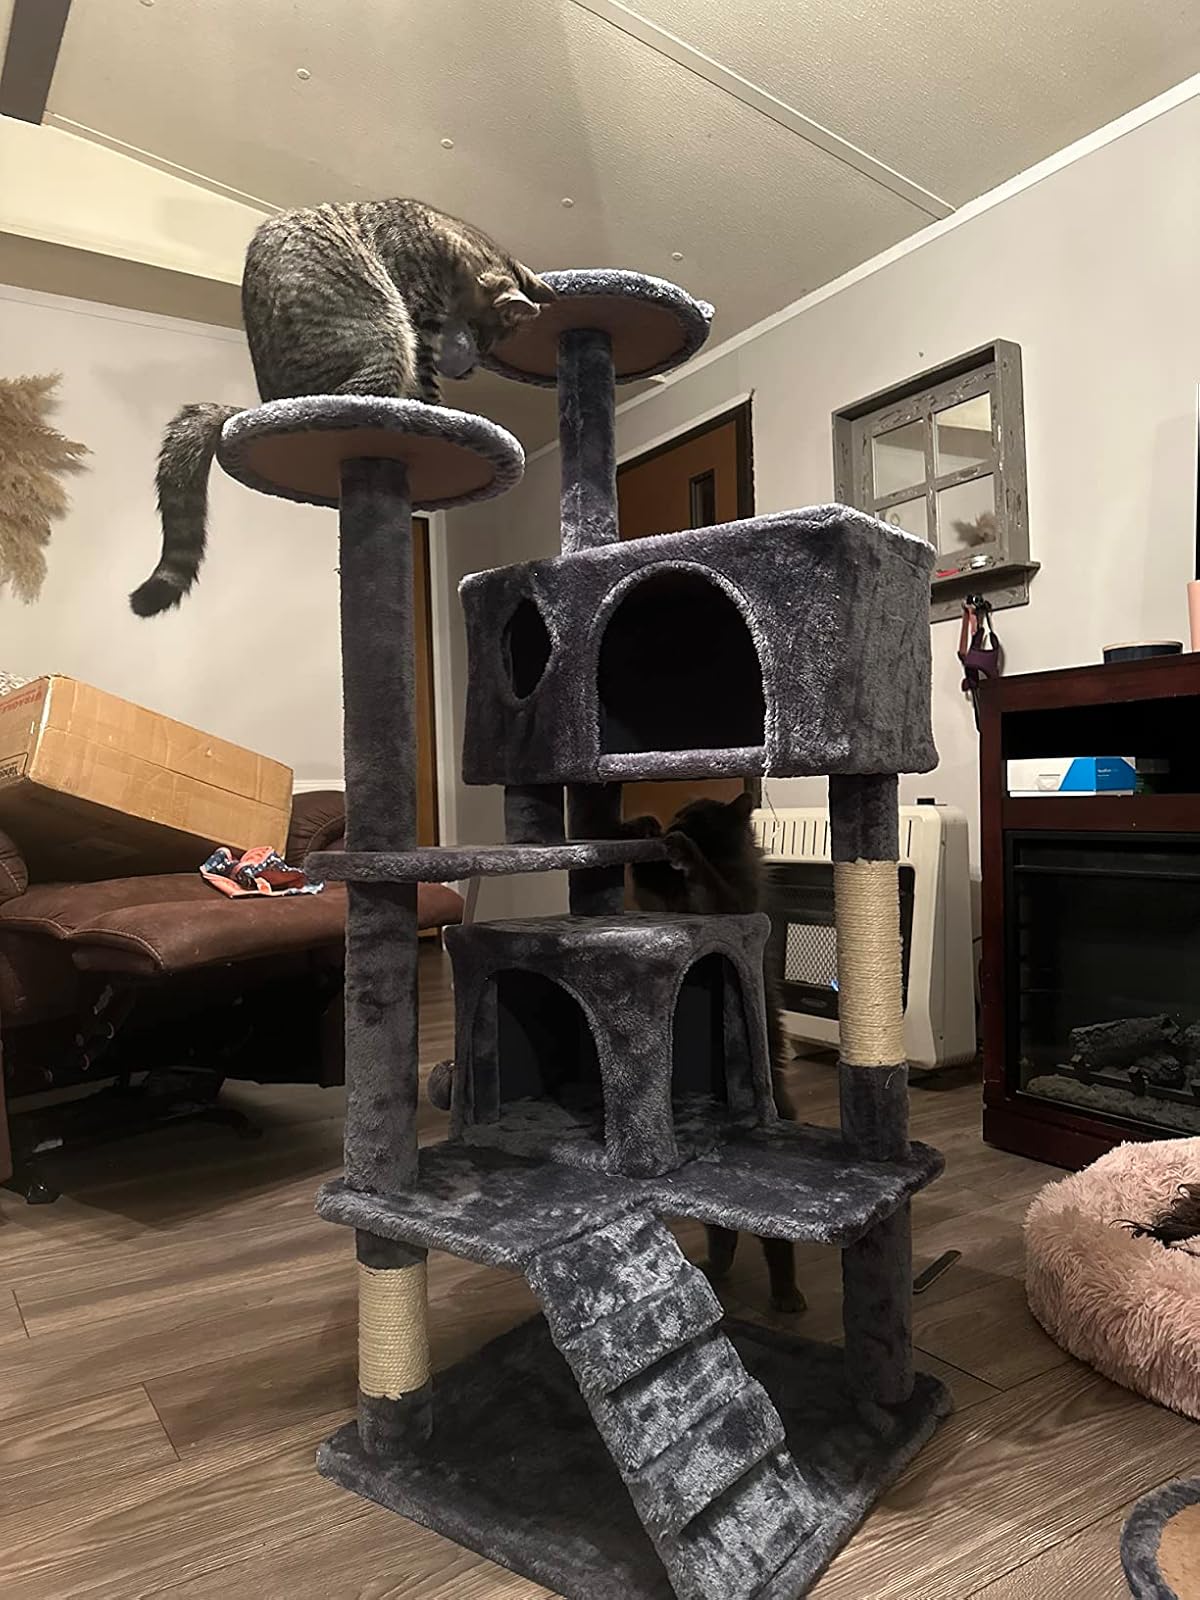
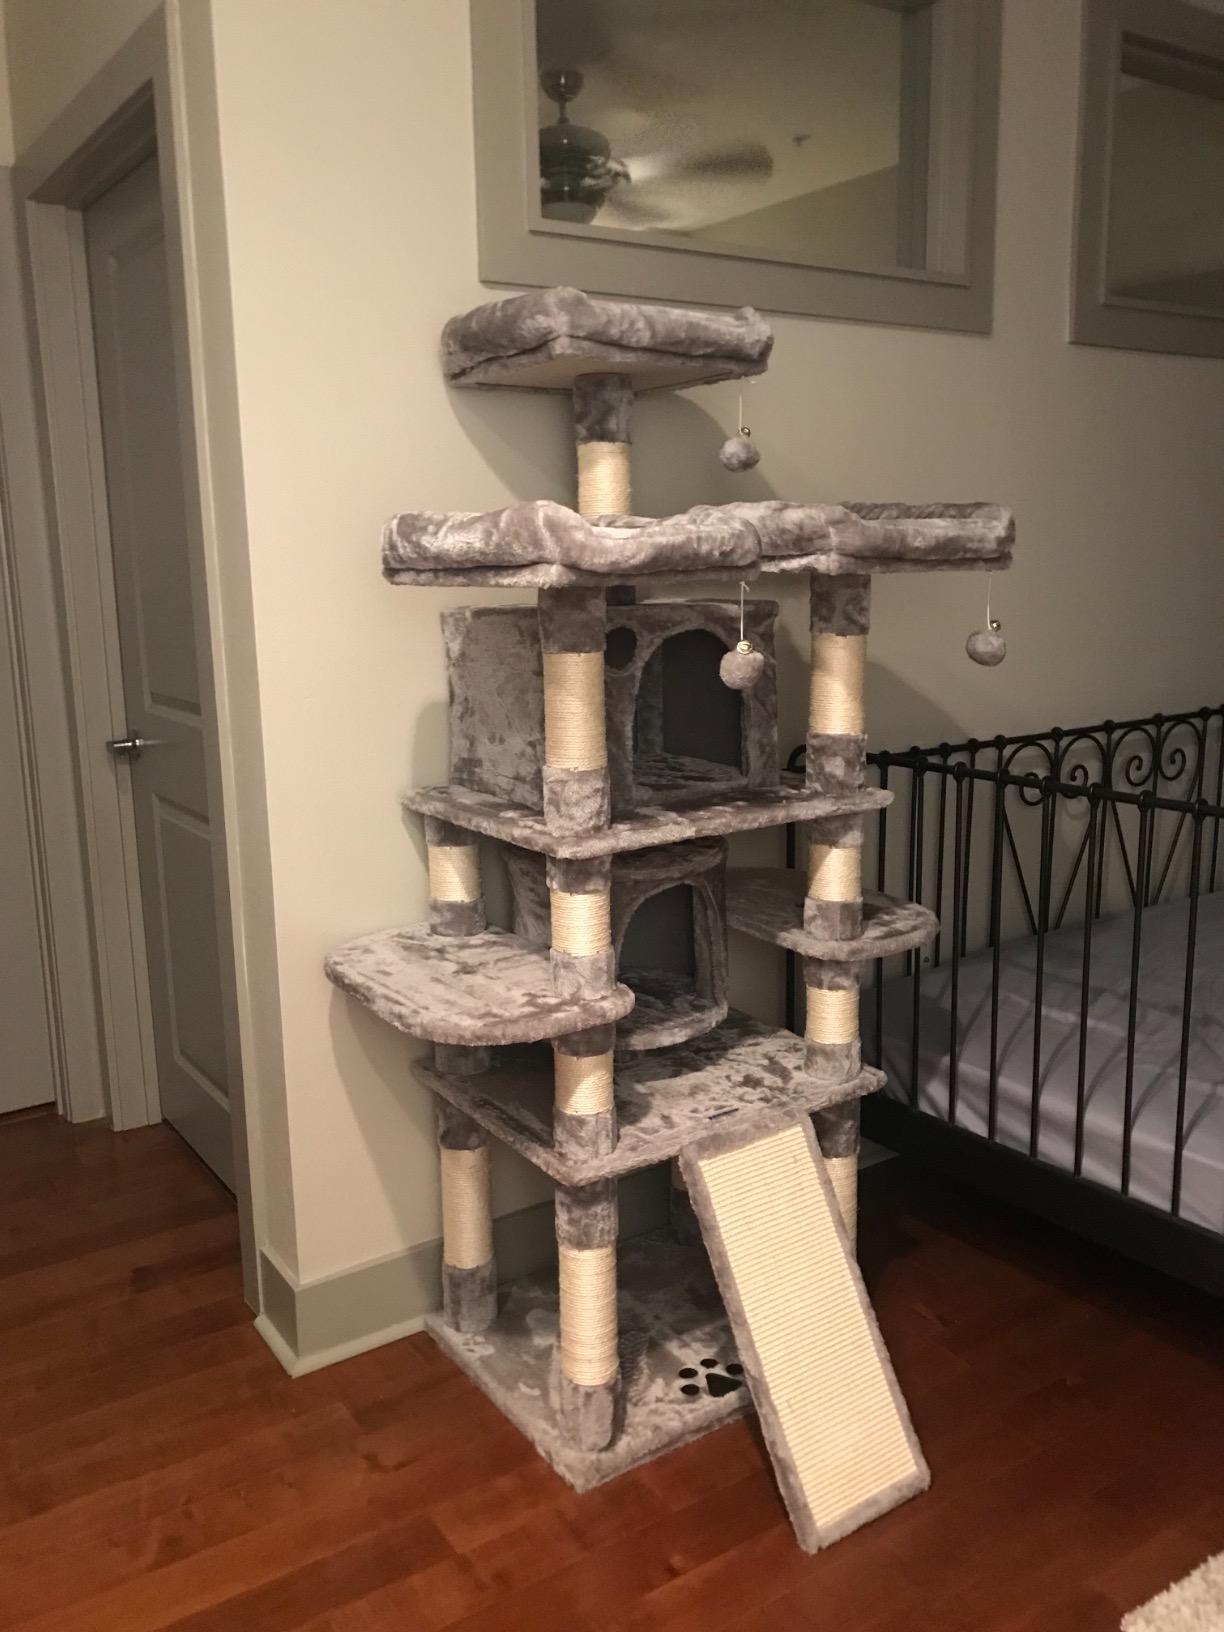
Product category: items_cat tree
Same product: no